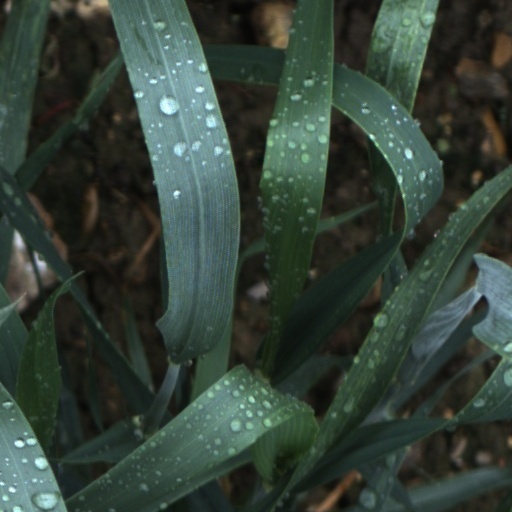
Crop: wheat